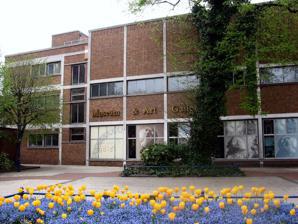
Building: Derby Museum and Art Gallery
Country: United Kingdom
Year built: 1882
Museum in Derby, England Derby Museum and Art Gallery The 1964 extension to the original building houses the museum and art gallery in 2008 Shown in Derbyshire Established 1879 ( 1879 ) Location The Strand, Derby , England Collections Joseph Wright paintings Owner Derby City Council (managed by Derby Museums) Website Official website Derby Museum and Art Gallery is a museum and art gallery in Derby , England. It was established in 1879, along with Derby Central Library , in a new building designed by Richard Knill Freeman and given to Derby by Michael Thomas Bass . The collection includes a gallery displaying many paintings by Joseph Wright of Derby ; there is also a large display of Royal Crown Derby and other porcelain from Derby and the surrounding area. Further displays include archaeology, natural history, geology, military collections and world cultures. The Art Gallery was opened in 1882. History The 1876 building mostly housed Derby Central Library but the dividing line with the newer building varied The museum can trace its start to the formation of the Derby Town and County Museum and Natural History Society on 10 February 1836. The society was housed by Full Street Public Baths but it was a private society funded by its members' subscriptions. Its collections were created by donations initially from Dr Forrester who had been a President of Derby Philosophical Society . The patron of the Museum Society was William Cavendish, 6th Duke of Devonshire , and the President was Sir George Crewe who was a keen naturalist. Col. George Gawler contributed a collection of minerals and exotic stuffed birds which included an albatross from his time as governor in South Australia. In 1839 a major exhibition was held at the Mechanics' Institute which contained many items including those from Joseph Strutt 's collection. Many of these made their way into Derby Museum's collection. The society moved in 1840 to the Athenaeum in Victoria Street. The society's collections grew in 1856 and they were first offered for incorporation into the town by William Mundy , but the offer was rejected. In 1857, Llewellyn Jewitt became secretary and the museum was opened to the general public on Saturday mornings. In 1858 the Derby Philosophical Society moved to a house on the Wardwick in Derby as it merged with what was called the Derby Town and County Museum and the Natural History Society. This move included the society's library of 4,000 volumes, mathematical and scientific apparatus and its collection of fossils. In 1863 the botanist Alexander Croall was appointed the first Librarian and Curator and the following year the museum and library were joined together. Croall left in 1875 to become the curator of the Smith Institute in Stirling . The Derby Town and County Museum was finally transferred into the ownership of Derby Corporation in 1870, but there were difficulties in finding space to display the collections. After placing all the artefacts into storage for three years, the museum was finally opened to the public on 28 June 1879. The Art Gallery opened in 1882 and in 1883 the museum had electricity supplied for new lighting. In 1936 the museum was given a substantial collection of paintings by Alfred E. Goodey who had been collecting art for 50 years. At his death in 1945 he left £13,000 to build an extension to the museum. The extension, which now houses the museum, was completed in 1964. Refurbishment to parts of both the new and old buildings were undertaken in 2010–11. In 2012, over 1,000 items were stolen from the museum's storage facility between 2 May and 19 June. The museum did not know about the theft until they accessed the facility to remove an item from storage. Stolen items included coins, medals, and watches. A man was charged with receiving stolen goods in connection with the theft in January 2013. Some of the items stolen were recovered. Derby and the Enlightenment connection A Philosopher Lecturing on the Orrery , by Joseph Wright of Derby , 1766 Derby was significant in the eighteenth century for its role in the Enlightenment , a period in which science and philosophy challenged the divine right of kings to rule. The enlightenment has many strands, including the largely philosophical Scottish Enlightenment centred around the philosopher David Hume , and political changes that culminated in the French Revolution , but the English Midlands was an area where many key figures of industry and science came together. The Lunar Society included Erasmus Darwin , Matthew Boulton , Joseph Priestley and Josiah Wedgwood with Benjamin Franklin corresponding from America. Erasmus Darwin, grandfather of Charles Darwin , started the Derby Philosophical Society when he moved to Derby in 1783. Some of the paintings by Joseph Wright of Derby , which are renowned for their use of light and shade, are of Lunar Society members. The Derby Gallery possesses over 300 sketches and 34 oil paintings by Wright, and also holds a document collection. One of the paintings is entitled The Alchymist in Search of the Philosopher's Stone (1771) and it depicts the discovery of the element phosphorus by German alchemist Hennig Brand in 1669. A flask into which a large quantity of urine has been boiled down is seen bursting into light as the phosphorus, which is abundant in urine, ignites spontaneously in air. Modern working grand orrery in the museum's Joseph Wright gallery A Philosopher Lecturing on the Orrery shows an early mechanism for demonstrating the movement of the planets around the Sun. The Scottish scientist, astronomer and lecturer James Ferguson undertook a series of lectures in Derby in July 1762. They were based on his book Lectures on Select Subjects in Mechanics, Hydrostatics, Pneumatics, Optics &c. , published in 1760. In order to illustrate his lectures he used various machines, models and instruments. Wright possibly attended Ferguson's lecture, especially as tickets for the event were available from John Whitehurst , his close neighbour, the clockmaker and scientist. The artist could also have drawn on Whitehurst's practical knowledge to find out more about the orrery and its operation. Significance of Joseph Wright's paintings The Alchemist in Search of the Philosopher's Stone , by Joseph Wright , 1771 These factual paintings are considered to have metaphorical meaning too, the bursting into light of the phosphorus in front of a praying figure signifying the problematic transition from faith to scientific understanding and enlightenment, and the various expressions on the figures around the bird in the airpump indicating concern over the possible inhumanity of the coming age of science. These paintings represent a high point in scientific enquiry which began the undermining of the power of religion in Western societies. Some ten years later scientists worldwide would find themselves persecuted, or even put to death in the backlash to the French Revolution of 1789, itself the culmination of enlightenment thinking. Joseph Priestley, member of the Lunar Society and discoverer of oxygen would flee Britain after his laboratory in Birmingham was smashed and his house burned down in the Birmingham riots of 1791, by a mob objecting to his outspoken support for the French Revolution; and his colleague Lavoisier in France would be executed at the guillotine . The politician and philosopher Edmund Burke , in his famous Reflections on the Revolution in France (1790), tied natural philosophers, and specifically Priestley, to the French Revolution, writing that radicals who supported science in Britain "considered man in their experiments no more than they do mice in an air pump". In the light of this comment, Wright's painting of the bird in the air pump, completed over twenty years earlier, seems particularly prescient. Because of this web of connections related to science, and the tensions it created which were so subtly illustrated by the art of the painter Joseph Wright of Derby, Derby Museum and Art Gallery, far from being just a collection of fine paintings as the casual visitor might imagine, is significant for being in a place that some would see as having a very significant role in the birth of modern science and industry worldwide. Birmingham , with its science and industry, has been described as the 'silicon valley' of the eighteenth century. Erasmus Darwin has only a small display. Herbert Spencer , friend of Charles Darwin and originator of the phase "the survival of the fittest", who was born in Derby and has been described as the founder of sociology , does not appear to be mentioned at all. Wright of Derby In 2011, Derby City Council announced that it was to use Joseph Wright of Derby to brand the city of Derby. At the same time, the Museum announced that it was "joining forces" with Wikipedia to improve the quality of its information. In February 2011 the Museums, Libraries and Archives Council (MLA) announced that it had awarded Designated status to Derby Museum and Art Gallery for its nationally significant holdings of paintings and drawings by Joseph Wright. Bonnie Prince Charlie room Bonnie Prince Charlie room today The museum houses a replica of the room in Derby where Charles Edward Stuart held his council of war in 1745, while on his way south to seize the British crown. The panelling is from the original Exeter House , which was demolished in 1854. The panels were brought to the museum, which then received related objects as donations. Queen Victoria provided an original letter of Bonnie Prince Charlie from her own collection. Other artists Besides the Wright collection there are also works by Benjamin West , E. E. Clark , Robert Priseman , Harold Gresley , Alfred John Keene , Georg Holtzendorff , David Payne , George and William Lakin Turner , Ernest Townsend , Samuel and Louise Rayner . Soldier's Story gallery The Soldier's Story gallery is dedicated to the history of the 9th/12th Royal Lancers , the Sherwood Foresters and the Derbyshire Yeomanry . Wider collection The mounted figure on the Repton Stone in the museum has been identified as King Æthelbald of Mercia A fragment of a cross shaft from Repton includes on one face a carved image of a mounted man which, it has been suggested, may be a memorial to Æthelbald of Mercia . The figure is of a man wearing mail armour and brandishing a sword and shield, with a diadem around his head.  In 757, Æthelbald was killed at Seckington , Warwickshire , near the royal seat of Tamworth and buried at Repton , Derbyshire. If this is Æthelbald, it would make it the earliest large-scale pictorial representation of an English monarch. The museum has a large collection of items from the Bretby Art Pottery . See also Wikimedia Commons has media related to Derby Museum and Art Gallery . Collection of Derby Museum and Art Gallery Derby Silk Mill (Museum of Making) Derwent Valley Mills List of museums in Derbyshire Quad (arts centre) References